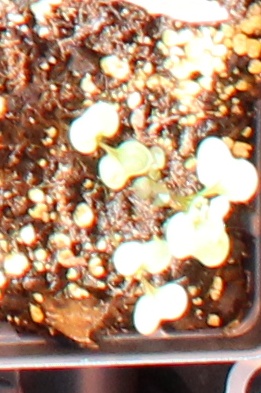
Label: Canola